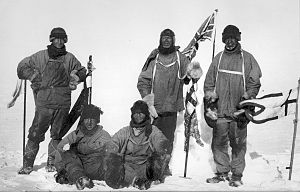
Terra Nova-ekspeditionen
Scotts team på Sydpolen, 18. januar 1912. Fra venstre: Wilson, Scott, Oates, Bowers, Edgar Evans
Terra Nova-ekspeditionen, officielt British Antarctic Expedition 1910, var en britisk ekspedition ledet af Robert Falcon Scott. Ifølge ham var hovedmålet at nå Sydpolen for at sikre, at det britiske imperium fik æren for præstationen. Scott og fire ledsagere nåede Sydpolen den 17. januar 1912, men opdagede, at en ekspedition ledet af Roald Amundsen havde været der 33 dage tidligere. På rejsen tilbage til Cape Evans-basen omkom Scott og hans ledsagere. Deres dagbøger blev fundet under en eftersøgning efter sydpolsgruppen otte måneder senere, og dermed blev deltagernes historie kendt.